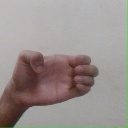
अक्षर: ख